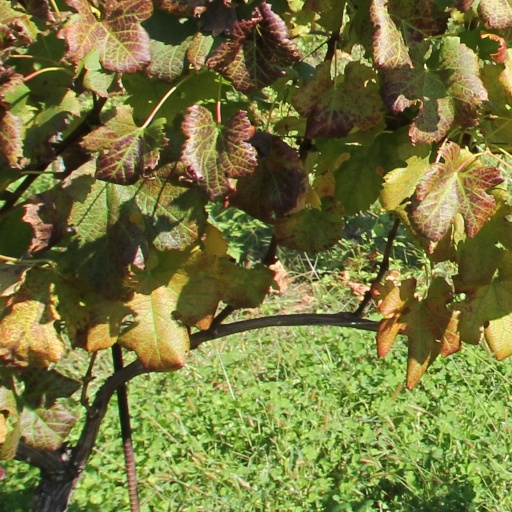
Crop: grape